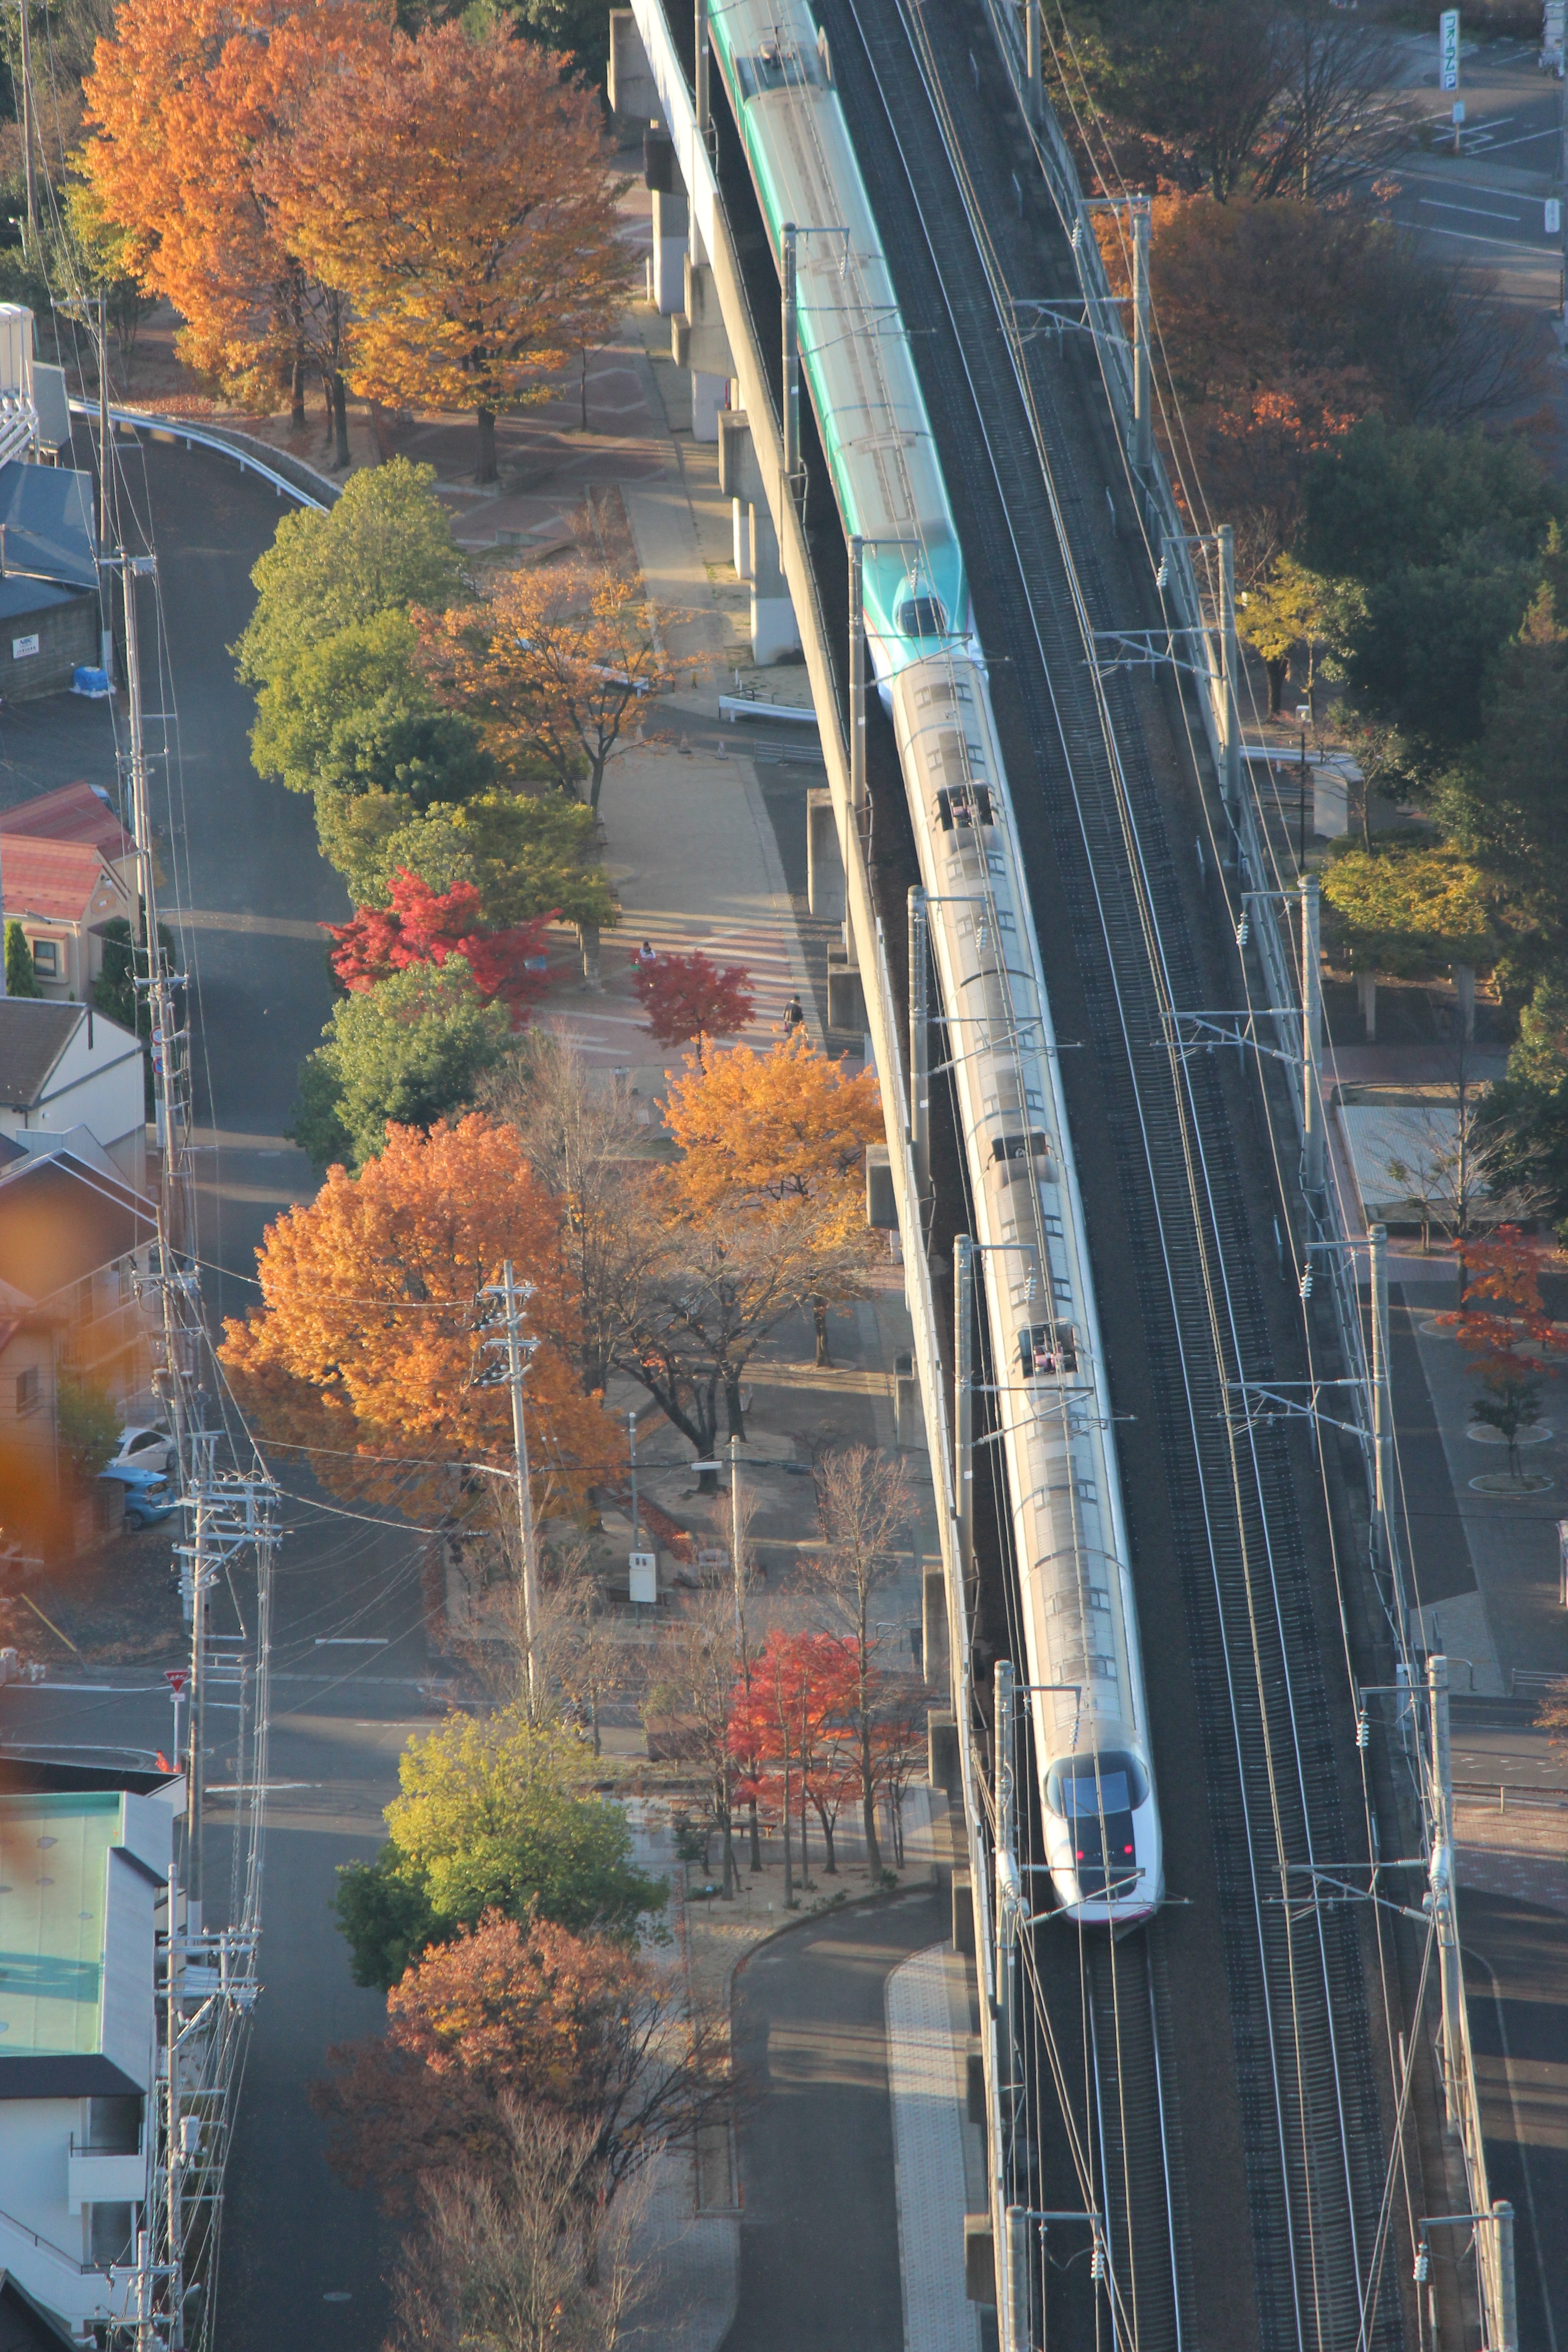
architecture, bridge, city, skyscraper, cityscape, downtown, transport, reflection, autumn, landmark, season, waterway, fukushima, autumnal leaves, bullet train, aerial photography, urban area, metropolitan area, mount shinobu